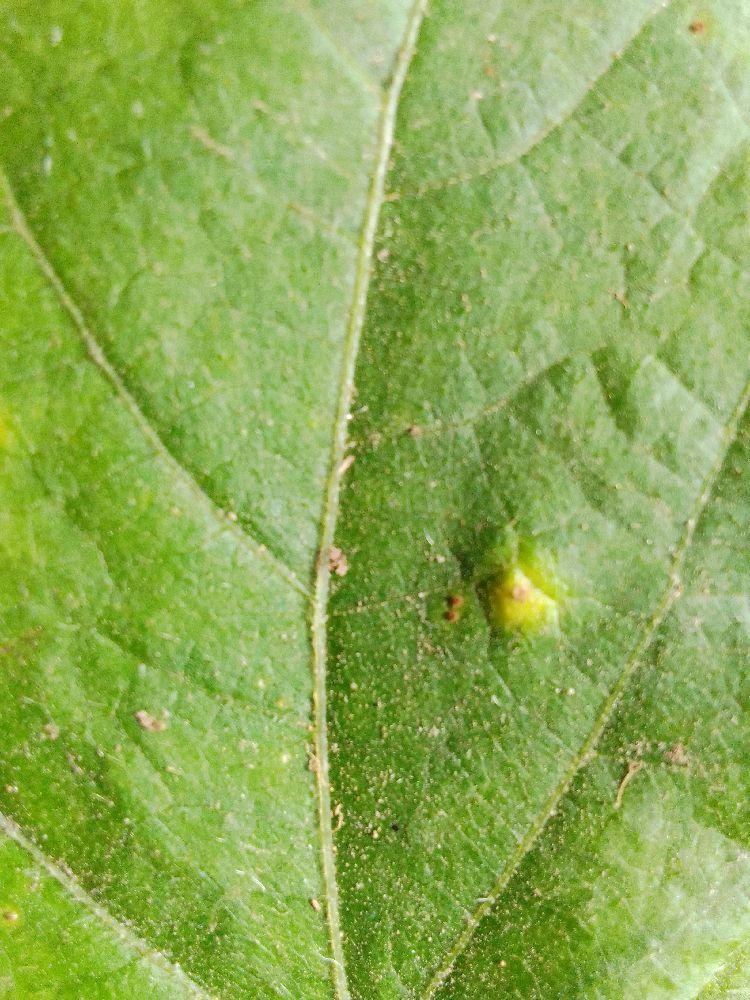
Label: rust